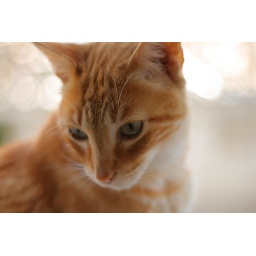
My cat by the window